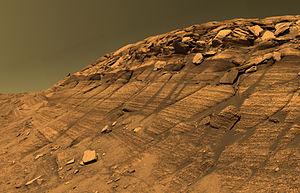
Opportunity, alias MER-B, est la deuxième astromobile de la mission Mars Exploration Rover de l'agence spatiale américaine, la NASA, lancé vers la planète Mars en 2003. L'engin qui s'est posé sur Mars le 25 janvier 2004 dans la région équatoriale de Terra Meridiani avait pour but d'étudier la géologie de Mars et de déterminer en particulier le rôle joué par l'eau dans l'histoire de la planète. Sa mission qui devait durer 90 jours s'est achevée officiellement en février 2019. Cette durée de vie beaucoup plus longue que celle de son jumeau Spirit lui a permis de parcourir 45,16 km et de largement dépasser les objectifs scientifiques assignés.
Mars Exploration Rover est une mission double de la NASA lancée en 2003 et composée de deux robots mobiles ayant pour objectif d'étudier la géologie de la planète Mars et en particulier le rôle joué par l'eau dans l'histoire de la planète. Les deux robots ont été lancés au début de l'été 2003 et se sont posés en janvier 2004 sur deux sites martiens susceptibles d'avoir conservé des traces de l'action de l'eau dans leur sol. Chaque rover ou astromobile, piloté par un opérateur depuis la Terre, a alors entamé un périple en utilisant une batterie d'instruments embarqués pour analyser les roches les plus intéressantes :
L’exploration de Mars tient une place particulièrement importante dans les programmes scientifiques d'exploration du système solaire des principales puissances spatiales. En 2016, plus de quarante sondes, orbiteurs et atterrisseurs ont été envoyés vers Mars depuis le début des années 1960. Cet intérêt pour Mars répond à plusieurs motivations. Mars constitue d'abord une destination proche ce qui permet d'y envoyer relativement facilement des engins spatiaux. Par ailleurs, contrairement aux autres planètes du Système solaire, Mars a sans aucun doute connu par le passé des conditions assez proches de celles régnant sur Terre qui ont pu, mais cela reste à confirmer, permettre l'apparition de la vie. Depuis l'invention du télescope, cette planète de type terrestre intrigue les scientifiques comme le grand public. Mais le premier survol de Mars par la sonde américaine Mariner 4 dévoile une planète beaucoup moins accueillante que prévu dotée d'une atmosphère très ténue, sans champ magnétique pour la protéger des rayonnements stérilisants et comportant une surface d'apparence lunaire très ancienne.
Endurance est un cratère d'impact situé dans Meridiani Planum sur Mars, connu pour avoir été visité du 30 avril au 13 décembre 2004 par le rover Opportunity du programme Mars Exploration Rover. Celui-ci avait atterri trois mois plus tôt, en janvier 2004, et il est toujours actif en Août 2016.